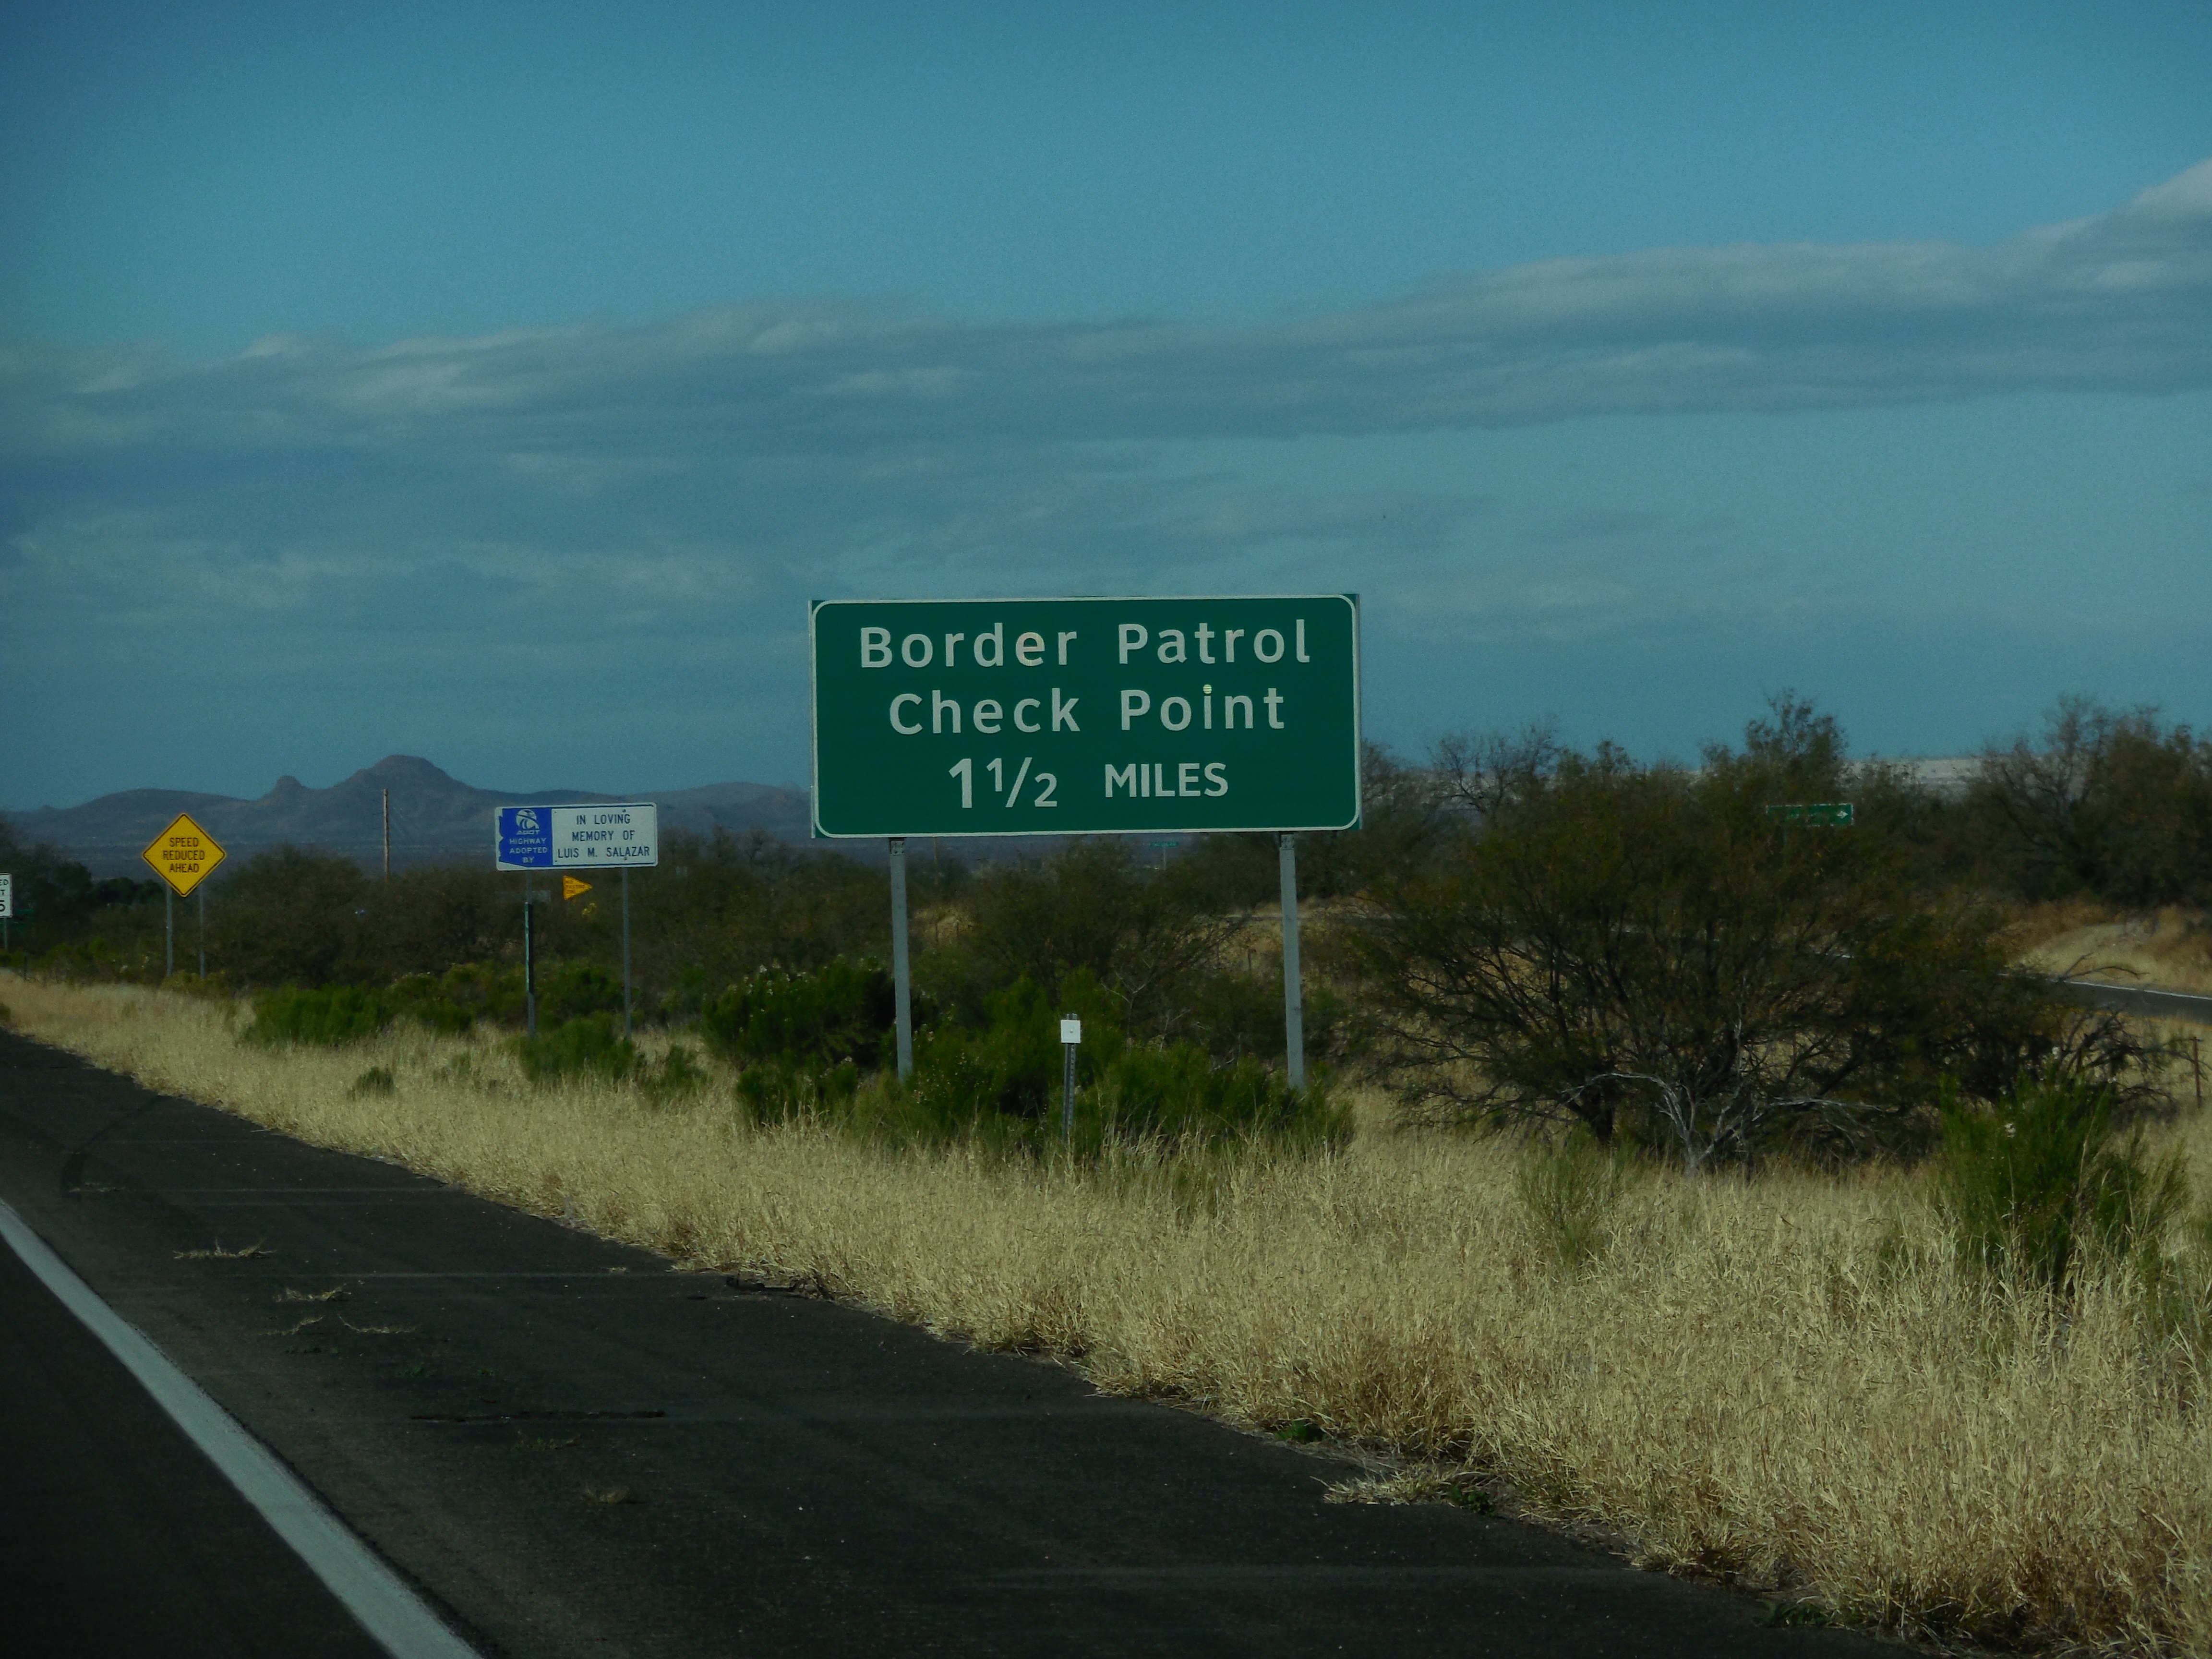
mountain, road, morning, hill, highway, military, sign, plain, arizona, united states, road trip, infrastructure, police, state, rural area, ins, atmospheric phenomenon, controlled access highway, border patrol, check point, interstate 19